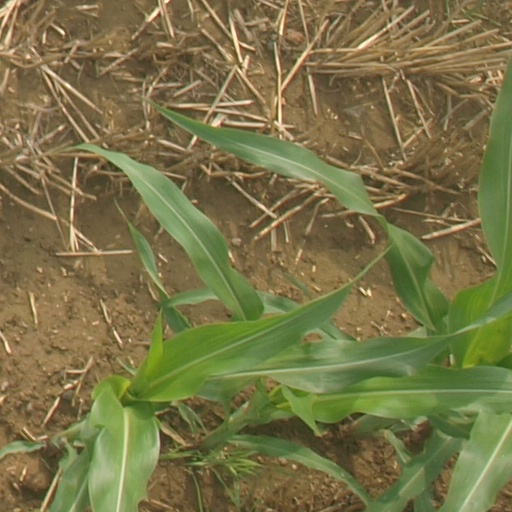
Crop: maize; corn